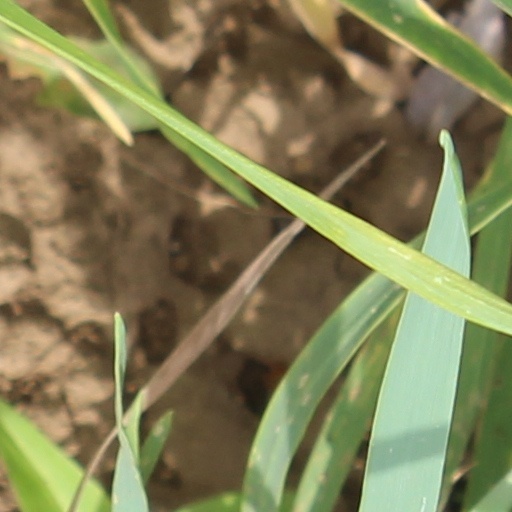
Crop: wheat